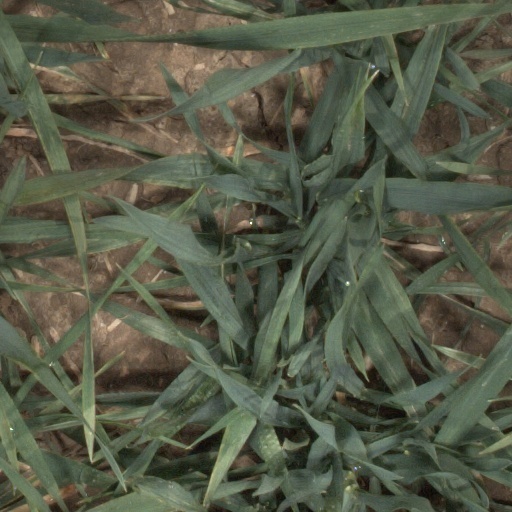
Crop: wheat